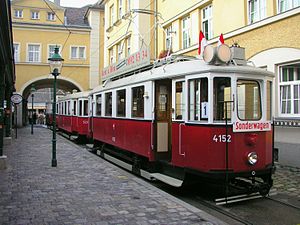
Wiener Straßenbahn / Historie / Elektrisk drift
M-motorvogn med m-bivogn i Grinzing
Wiener Straßenbahn er et sporvognssystem i Østrigs hovedstad Wien. Der er 227 kilometer sporvognslinje i Wien, hvilket gør det til at af verdens største systemer.